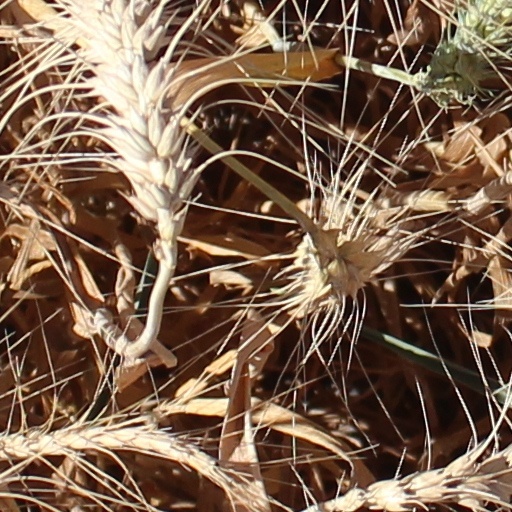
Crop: wheat